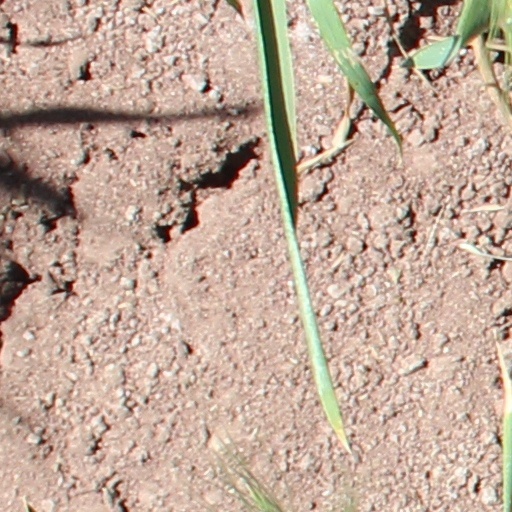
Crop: wheat